Lachlan Brook

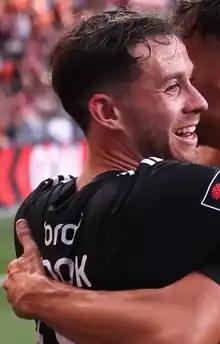
Brook playing for Western Sydney Wanderers in 2023

Lachlan Ricky Brook (born 8 February 2001) is an Australian professional soccer player who plays as a winger for Major League Soccer club Real Salt Lake.